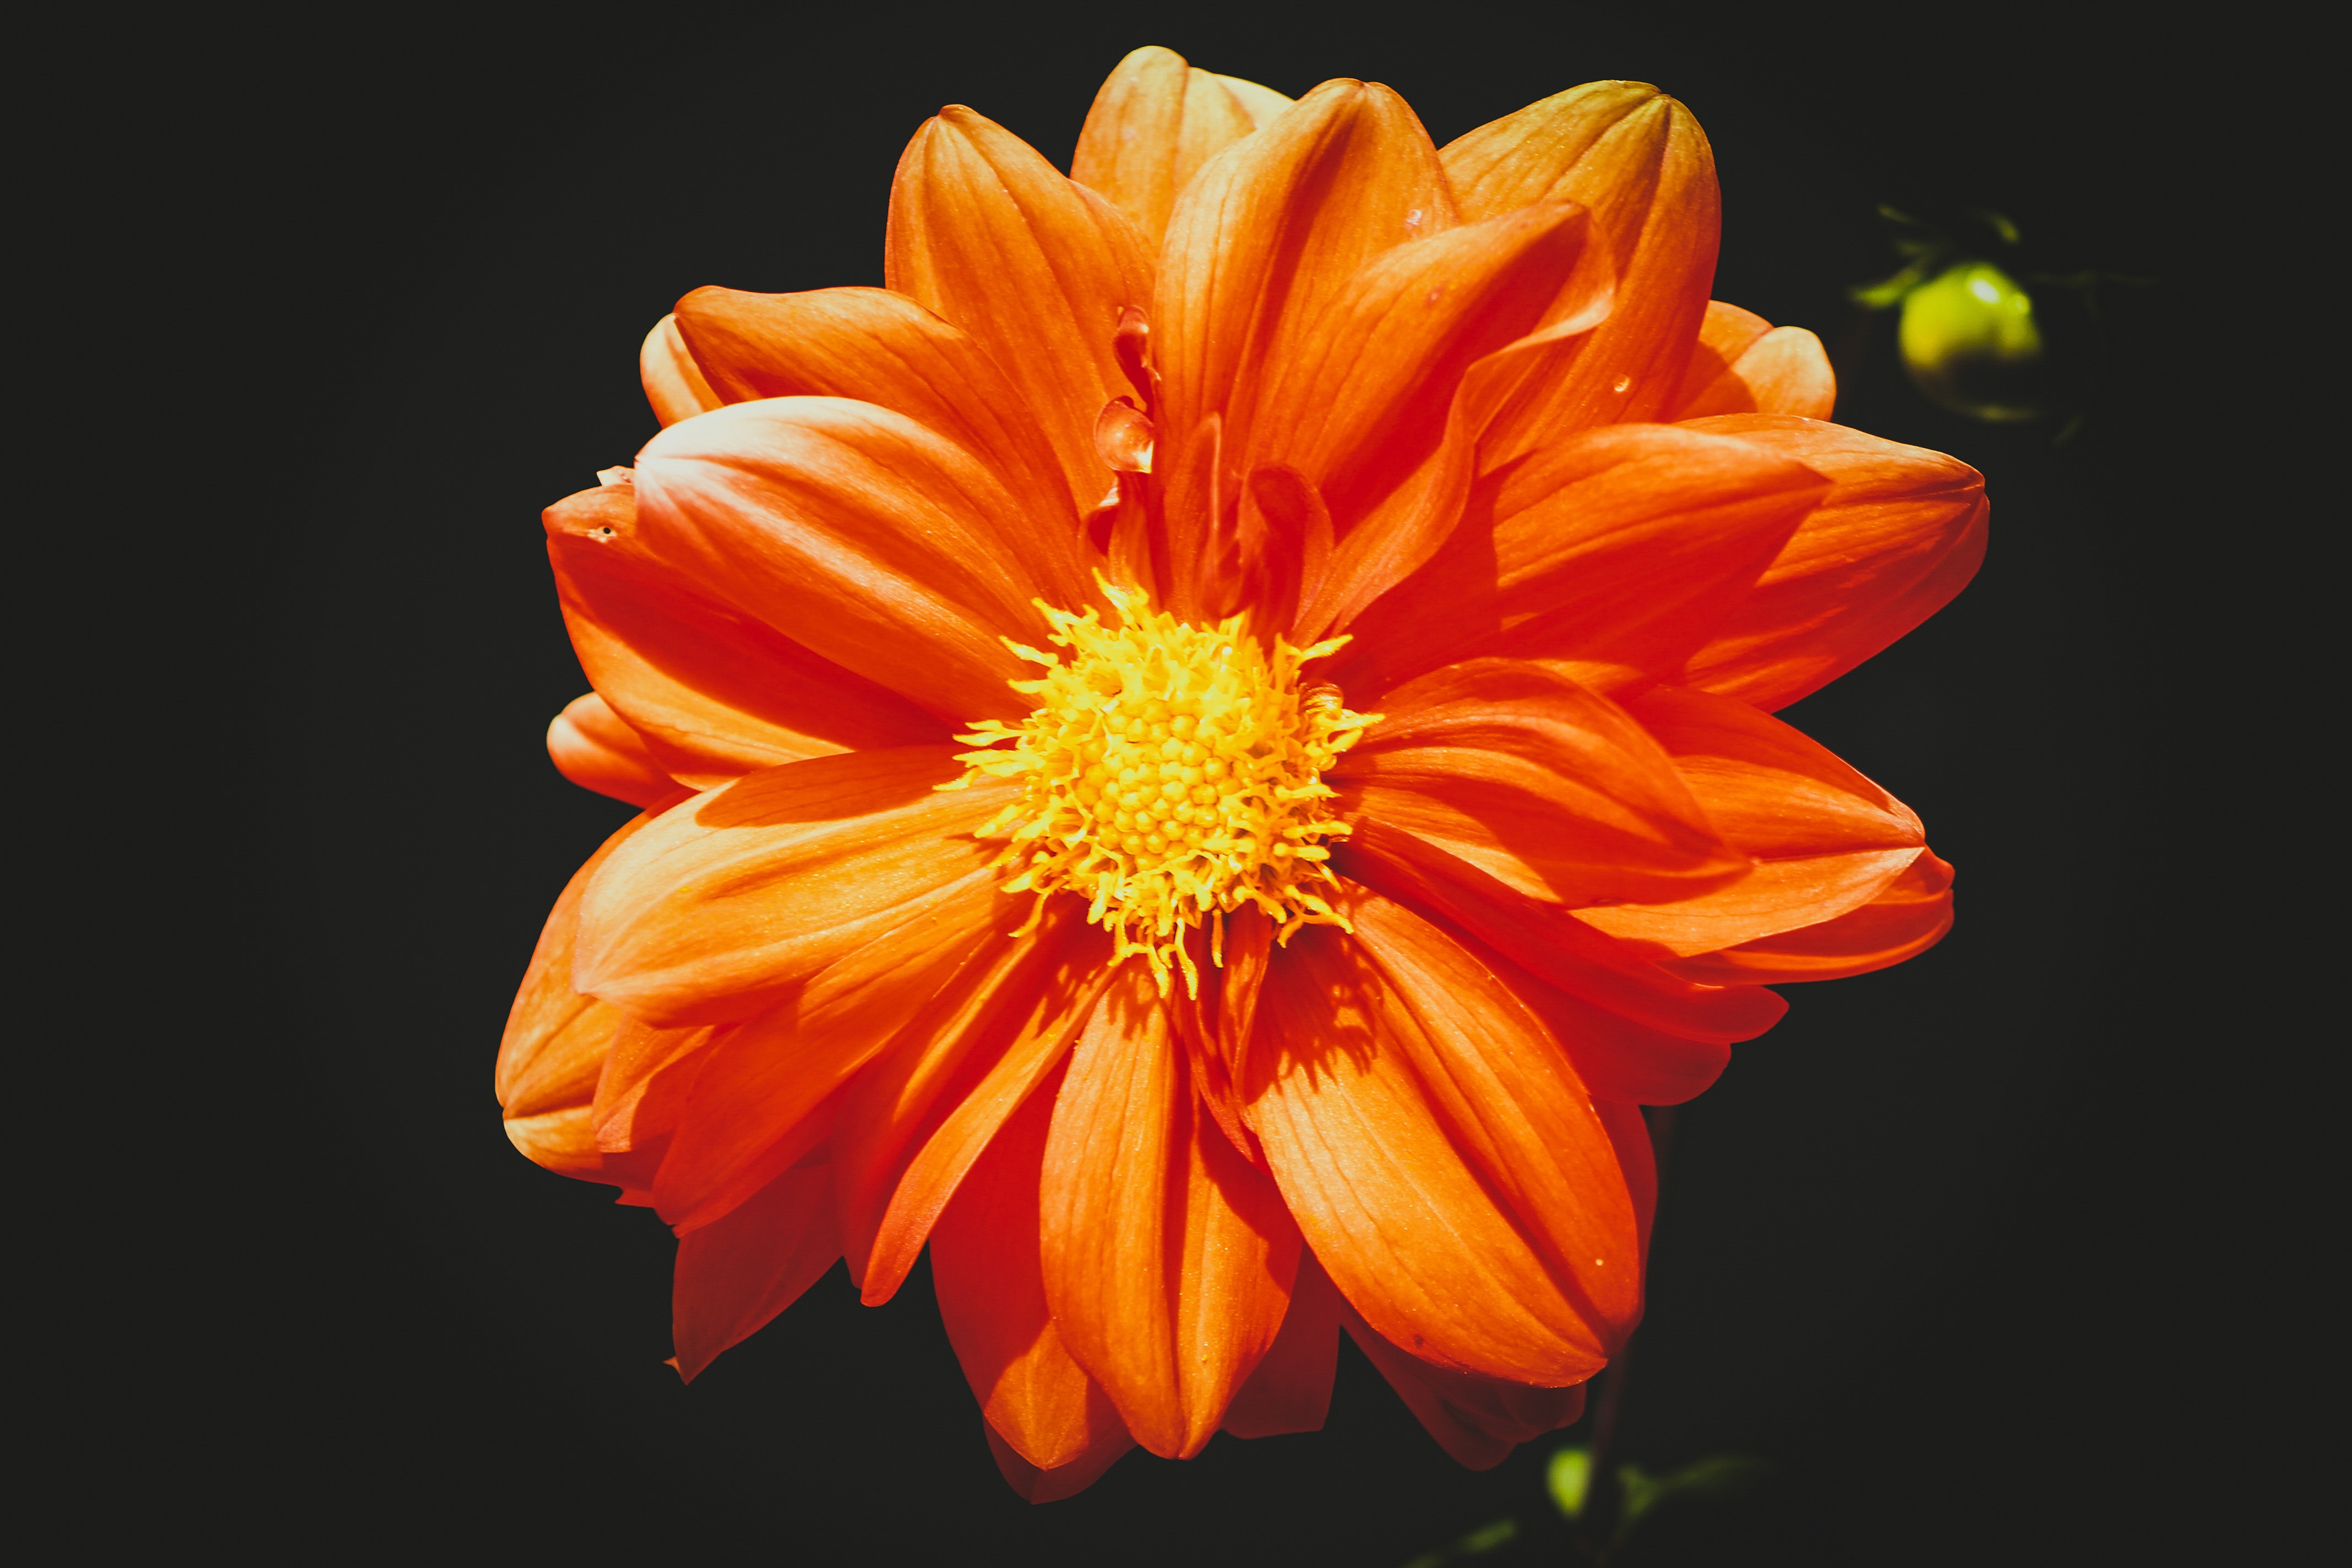
flowering plant, flower, petal, orange, plant, yellow, still life photography, close up, daisy family, gerbera, english marigold, peach, annual plant, still life, wildflower